James Gillespie Graham

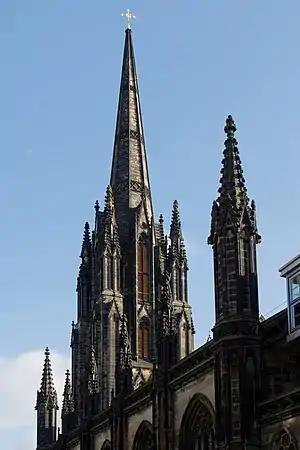
Tolbooth Kirk Edinburgh

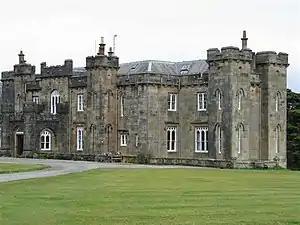
Torrisdale Castle

James Gillespie Graham (11 June 1776 – 21 March 1855) was a Scottish architect, prominent in the early 19th century. Much of his work was Scottish baronial in style. A prominent example is Ayton Castle. He also worked in the Gothic Revival style, in which he was heavily influenced by the work of Augustus Pugin. However, he also worked successfully in the neoclassical style as exemplified in his design of Blythswood House at Renfrew seven miles down the River Clyde from Glasgow. Graham designed principally country houses and churches. He is also well known for his interior design, his most noted work in this respect being that at Taymouth Castle and Hopetoun House.